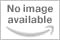
Brett Favre New York Jets Brett The Jet T-shirt
Category: AMAZON FASHION
Celebrate the J-E-T-S-Jets-Jets-Jets new quaterback, Brett Favre!
Features: Adult | Celebrate Brett Favre's arrival to the Jets-Jets-Jets | Screen printed graphics | Officially Licensed Merchandise